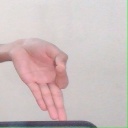
अक्षर: ज्ञ